Broken Helix

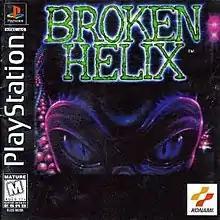
NTSC cover art

Broken Helix is a third-person shooter video game developed and published by Konami for the PlayStation. It was marketed as featuring "4-D" gameplay, referencing the fact that the game's events all unfold in real time (time is sometimes referred to as the fourth dimension). This allows the player to activate and deactivate certain objects in later levels of the game. It also has four plot lines, allowing the player to finish the game in four different ways.